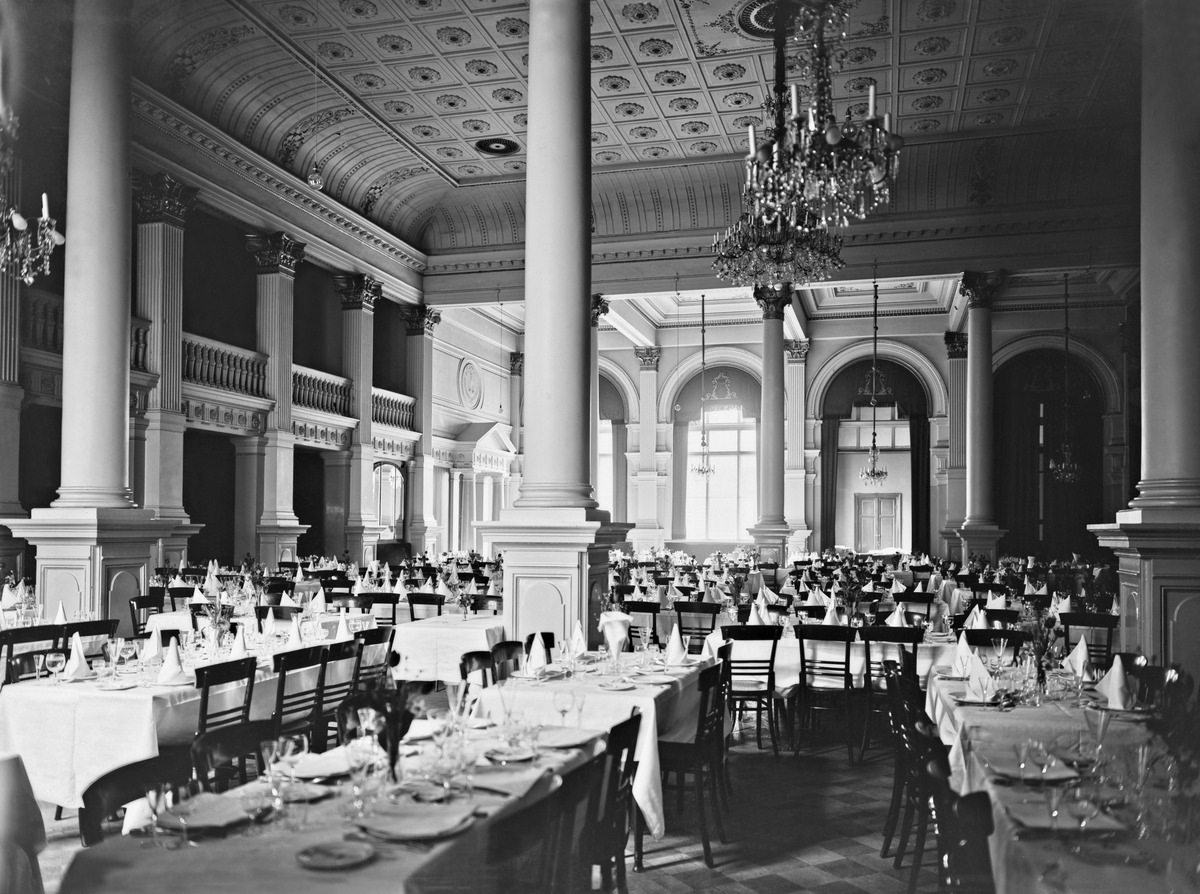
Hotelli Seurahuoneen ( nyk
sisällön kuvaus: Hotelli Seurahuoneen ( nyk. Helsingin kaupungintalo

)

päättäjäisjuhlat

12.4.1913. Juhlasalin päivällispöydät. mustavalkoinen
Kuvaaja: Brander, Signe, valokuvaaja
Ajankohta: kuvausaika 12.04.1913
Paikka: Suomi, Uusimaa, Helsinki, Kruununhaka Helsinki, Pohjoisesplanadi 13-11
Aiheet: Hotelli Seurahuone, majoitusliikkeet hotellit, kattaus, astiat ruokailuastiat